Badaling Great Wall railway station

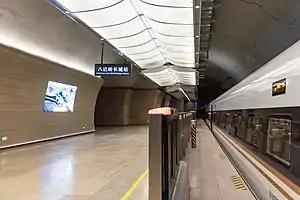
Platform 2 in December 2020

Badaling Great Wall railway station, also translated as Badalingchangcheng railway station, is a railway station in Badaling scenic area, Yanqing District, Beijing. The station hall started construction on to build an underground high-speed railway station on the Beijing–Zhangjiakou intercity railway (Part of ) opened on 30 December 2019.